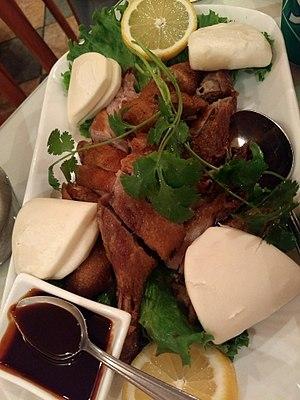
Le canard zhangcha, canard fumé au thé, ou tout simplement canard fumé, est un plat emblématique de la cuisine sichuanaise. Il consiste en un canard mariné puis fumé sur des feuilles de thé et des brindilles de camphre. En raison de la complexité de sa préparation, le canard zhangcha est plutôt un plat festif.